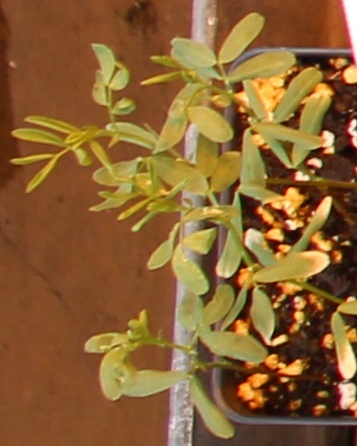
Label: Lentil